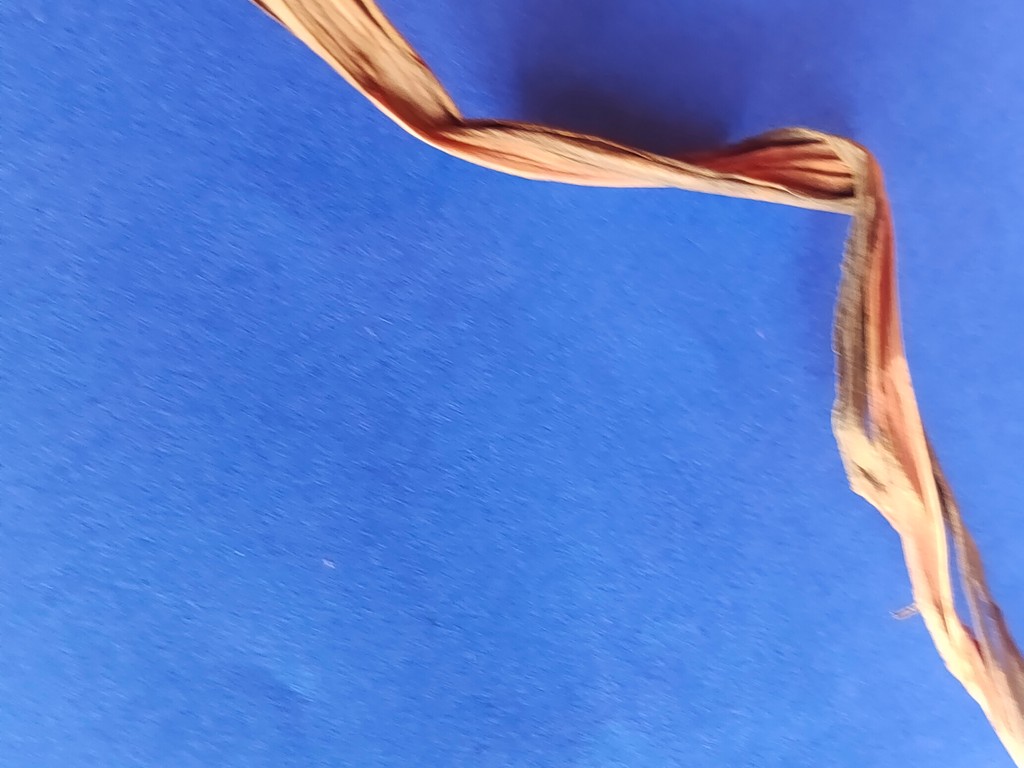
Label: Dried